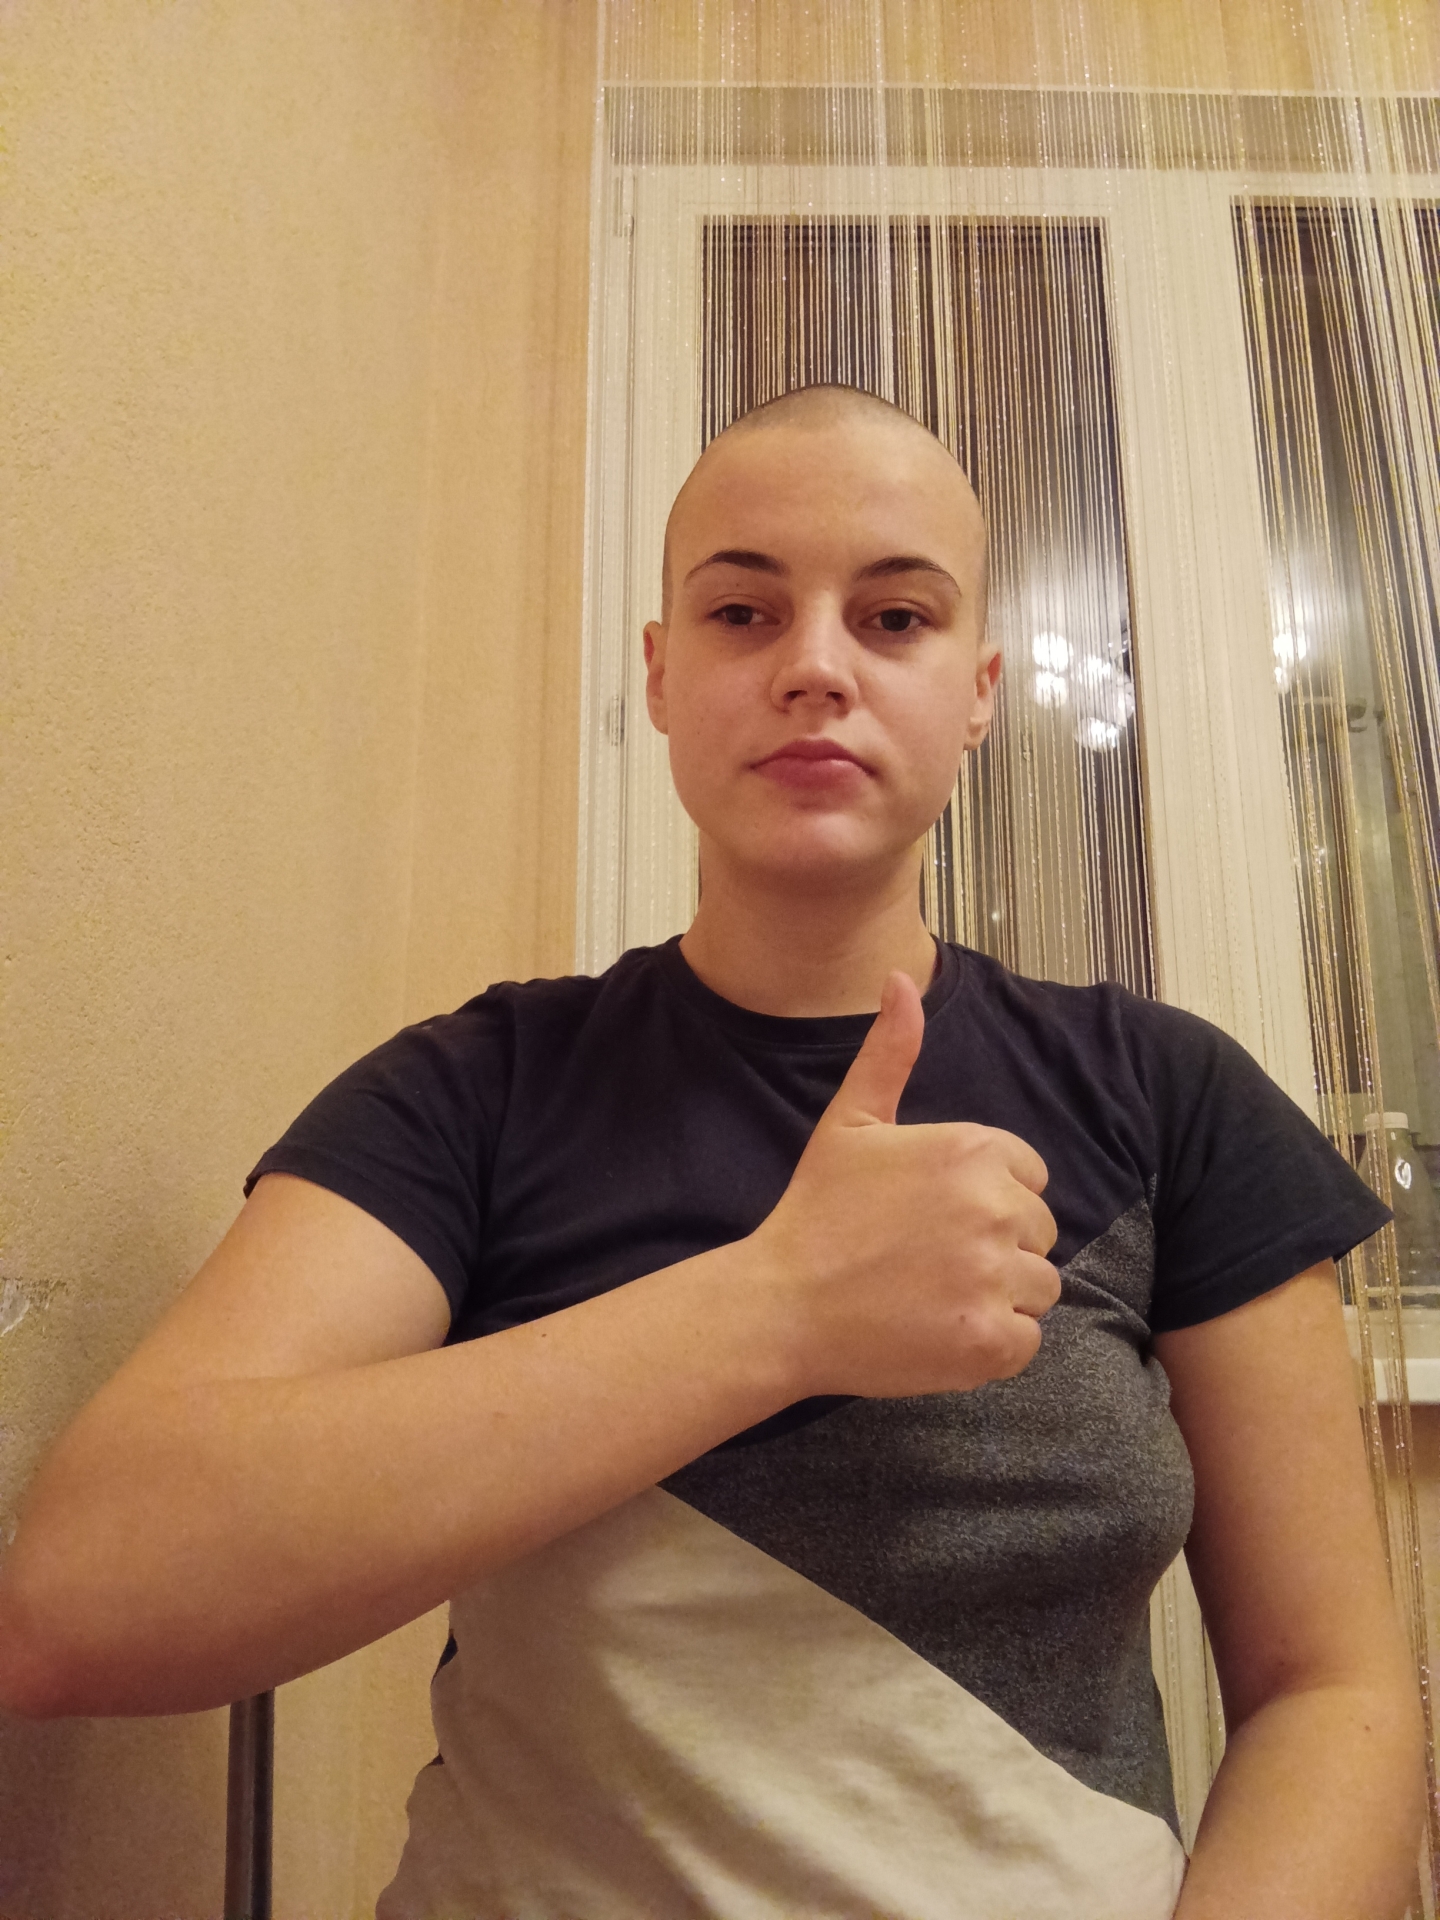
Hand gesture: like